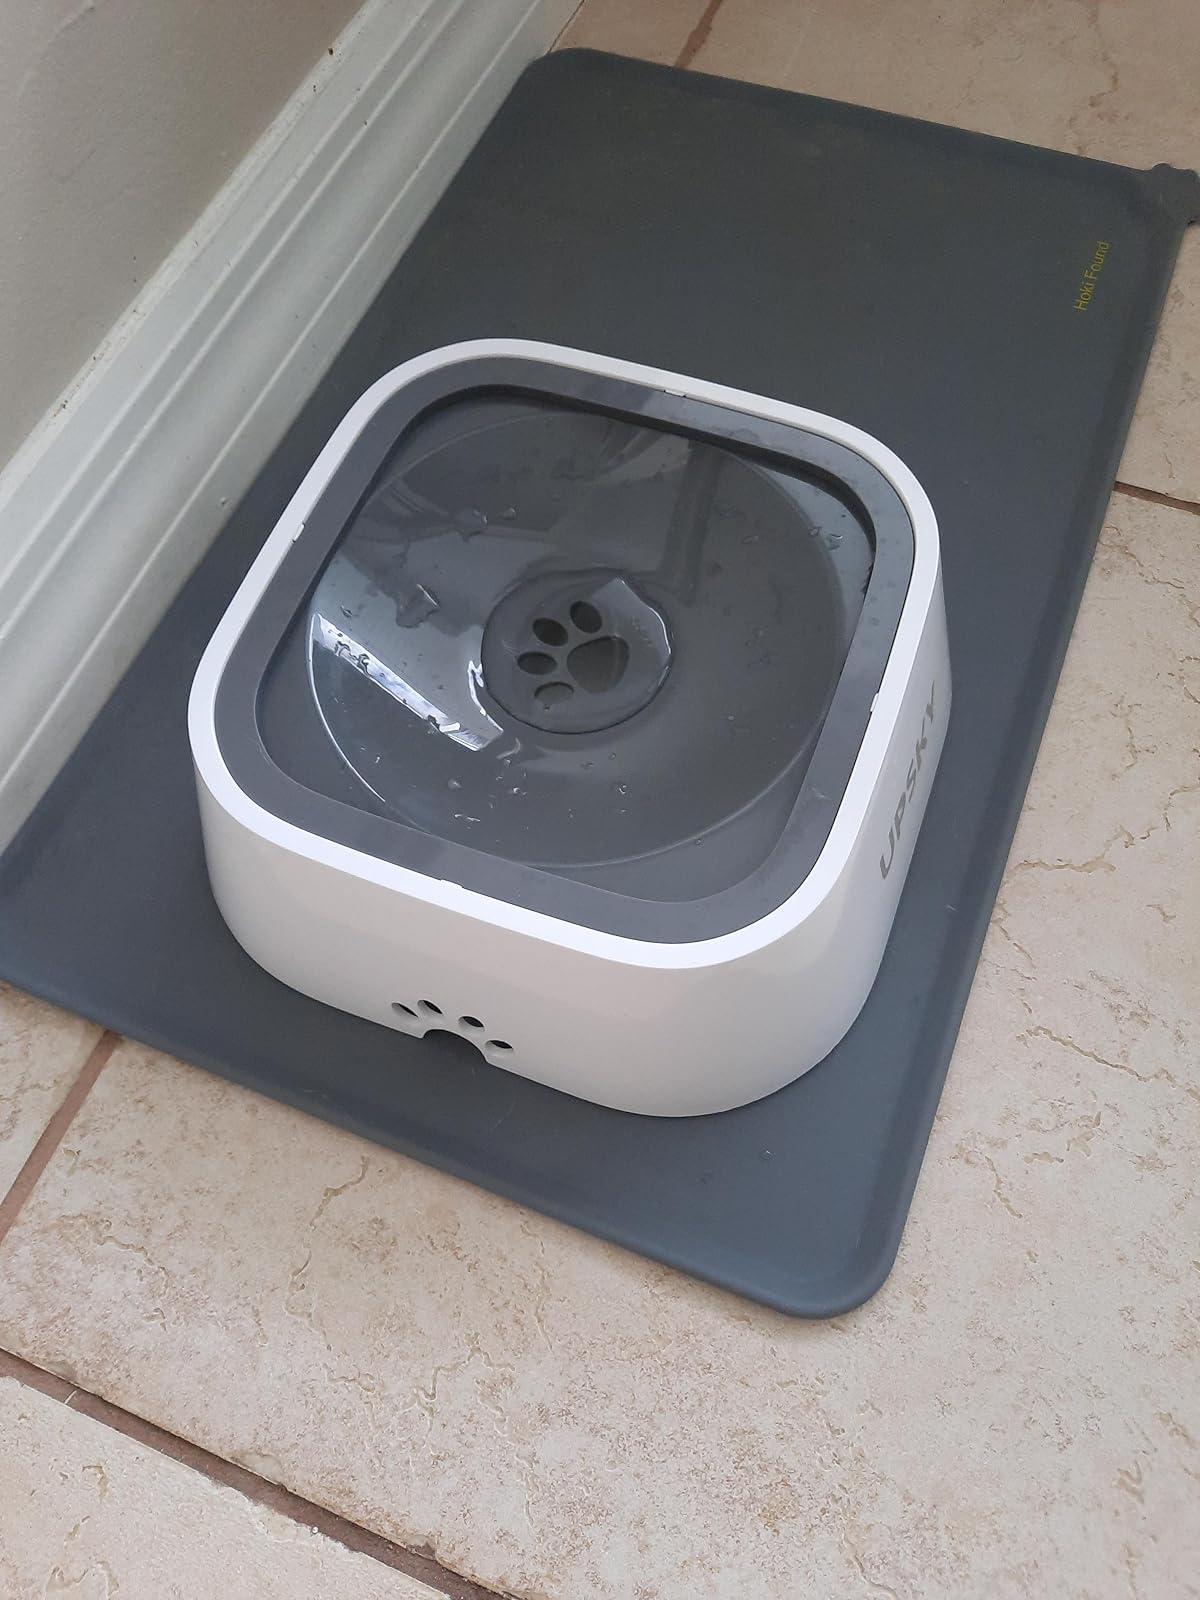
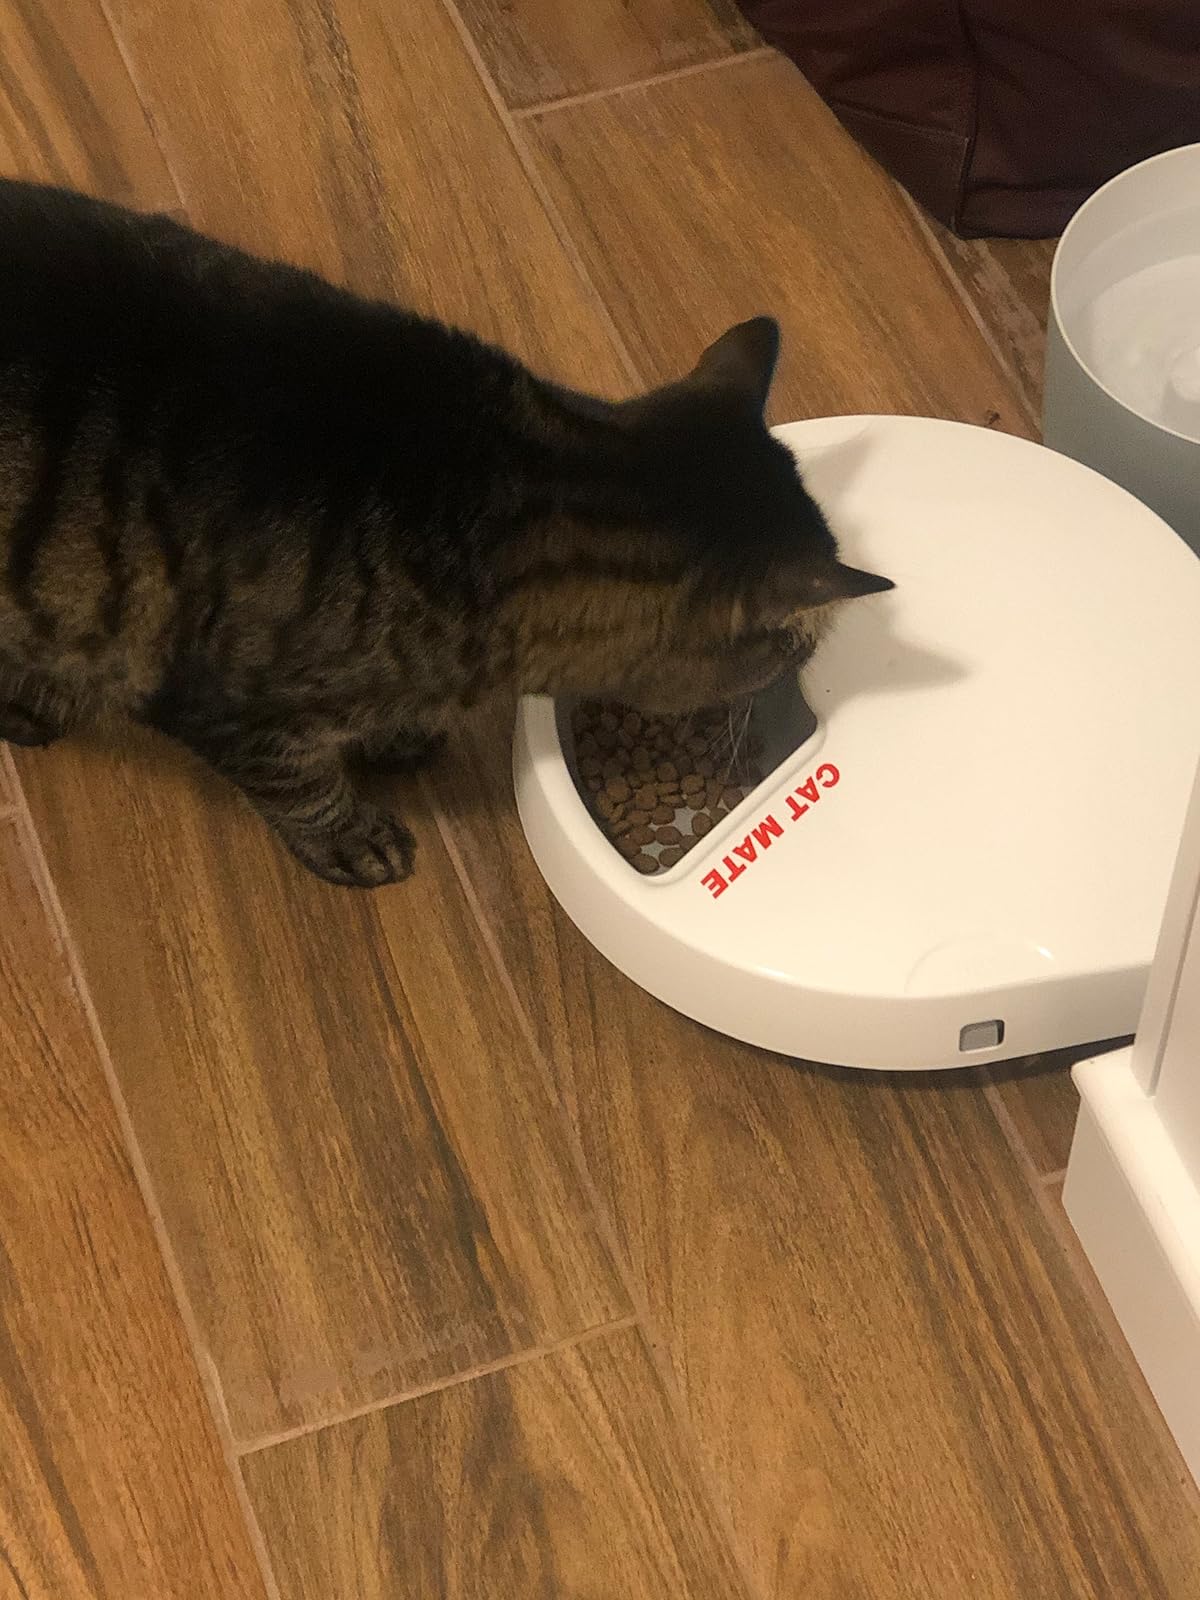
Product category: items_feeder
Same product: no